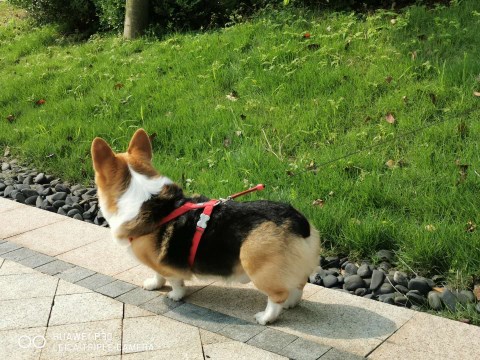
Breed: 2909-n000116-Cardigan